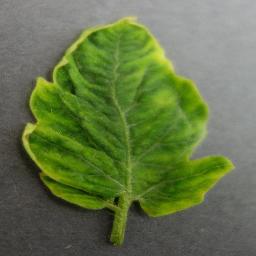
Label: Tomato___Tomato_Yellow_Leaf_Curl_Virus